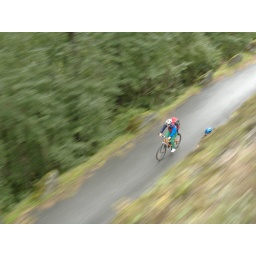
mountain in bike